Destinee & Paris

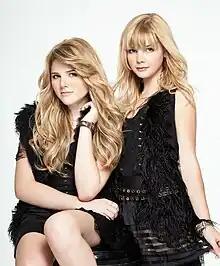
Destinee (left) and Paris (right)

Destinee & Paris were an American pop music duo composed of singer-songwriter sisters Destinee and Paris Monroe, who are former members of the teen pop girl group Clique Girlz. They formed the group in 2009 and were signed to Interscope Records. Born and raised in Egg Harbor Township, New Jersey, now Los Angeles–based, the sisters cite their influences as Britney Spears, Michael Jackson, Christina Aguilera, Beyoncé, Katy Perry, Rihanna, and Gwen Stefani.